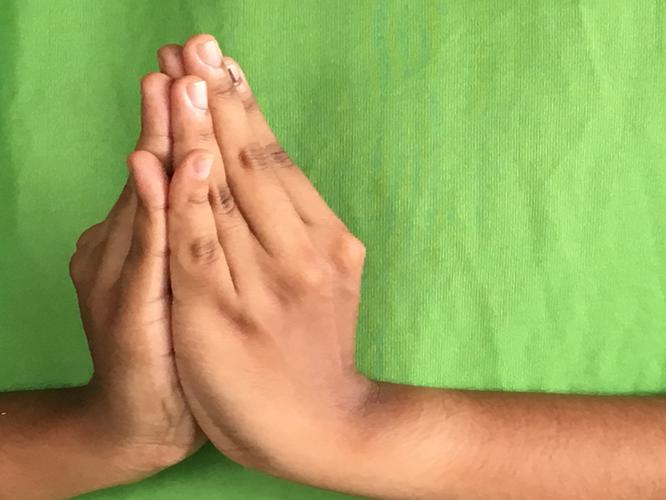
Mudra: Kapotham
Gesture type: double_hand